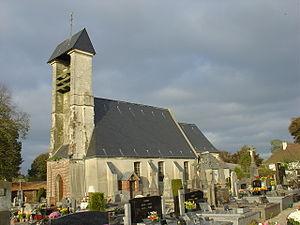
Église d'Ostreville
Ostreville est une commune française située dans le département du Pas-de-Calais en région Hauts-de-France.